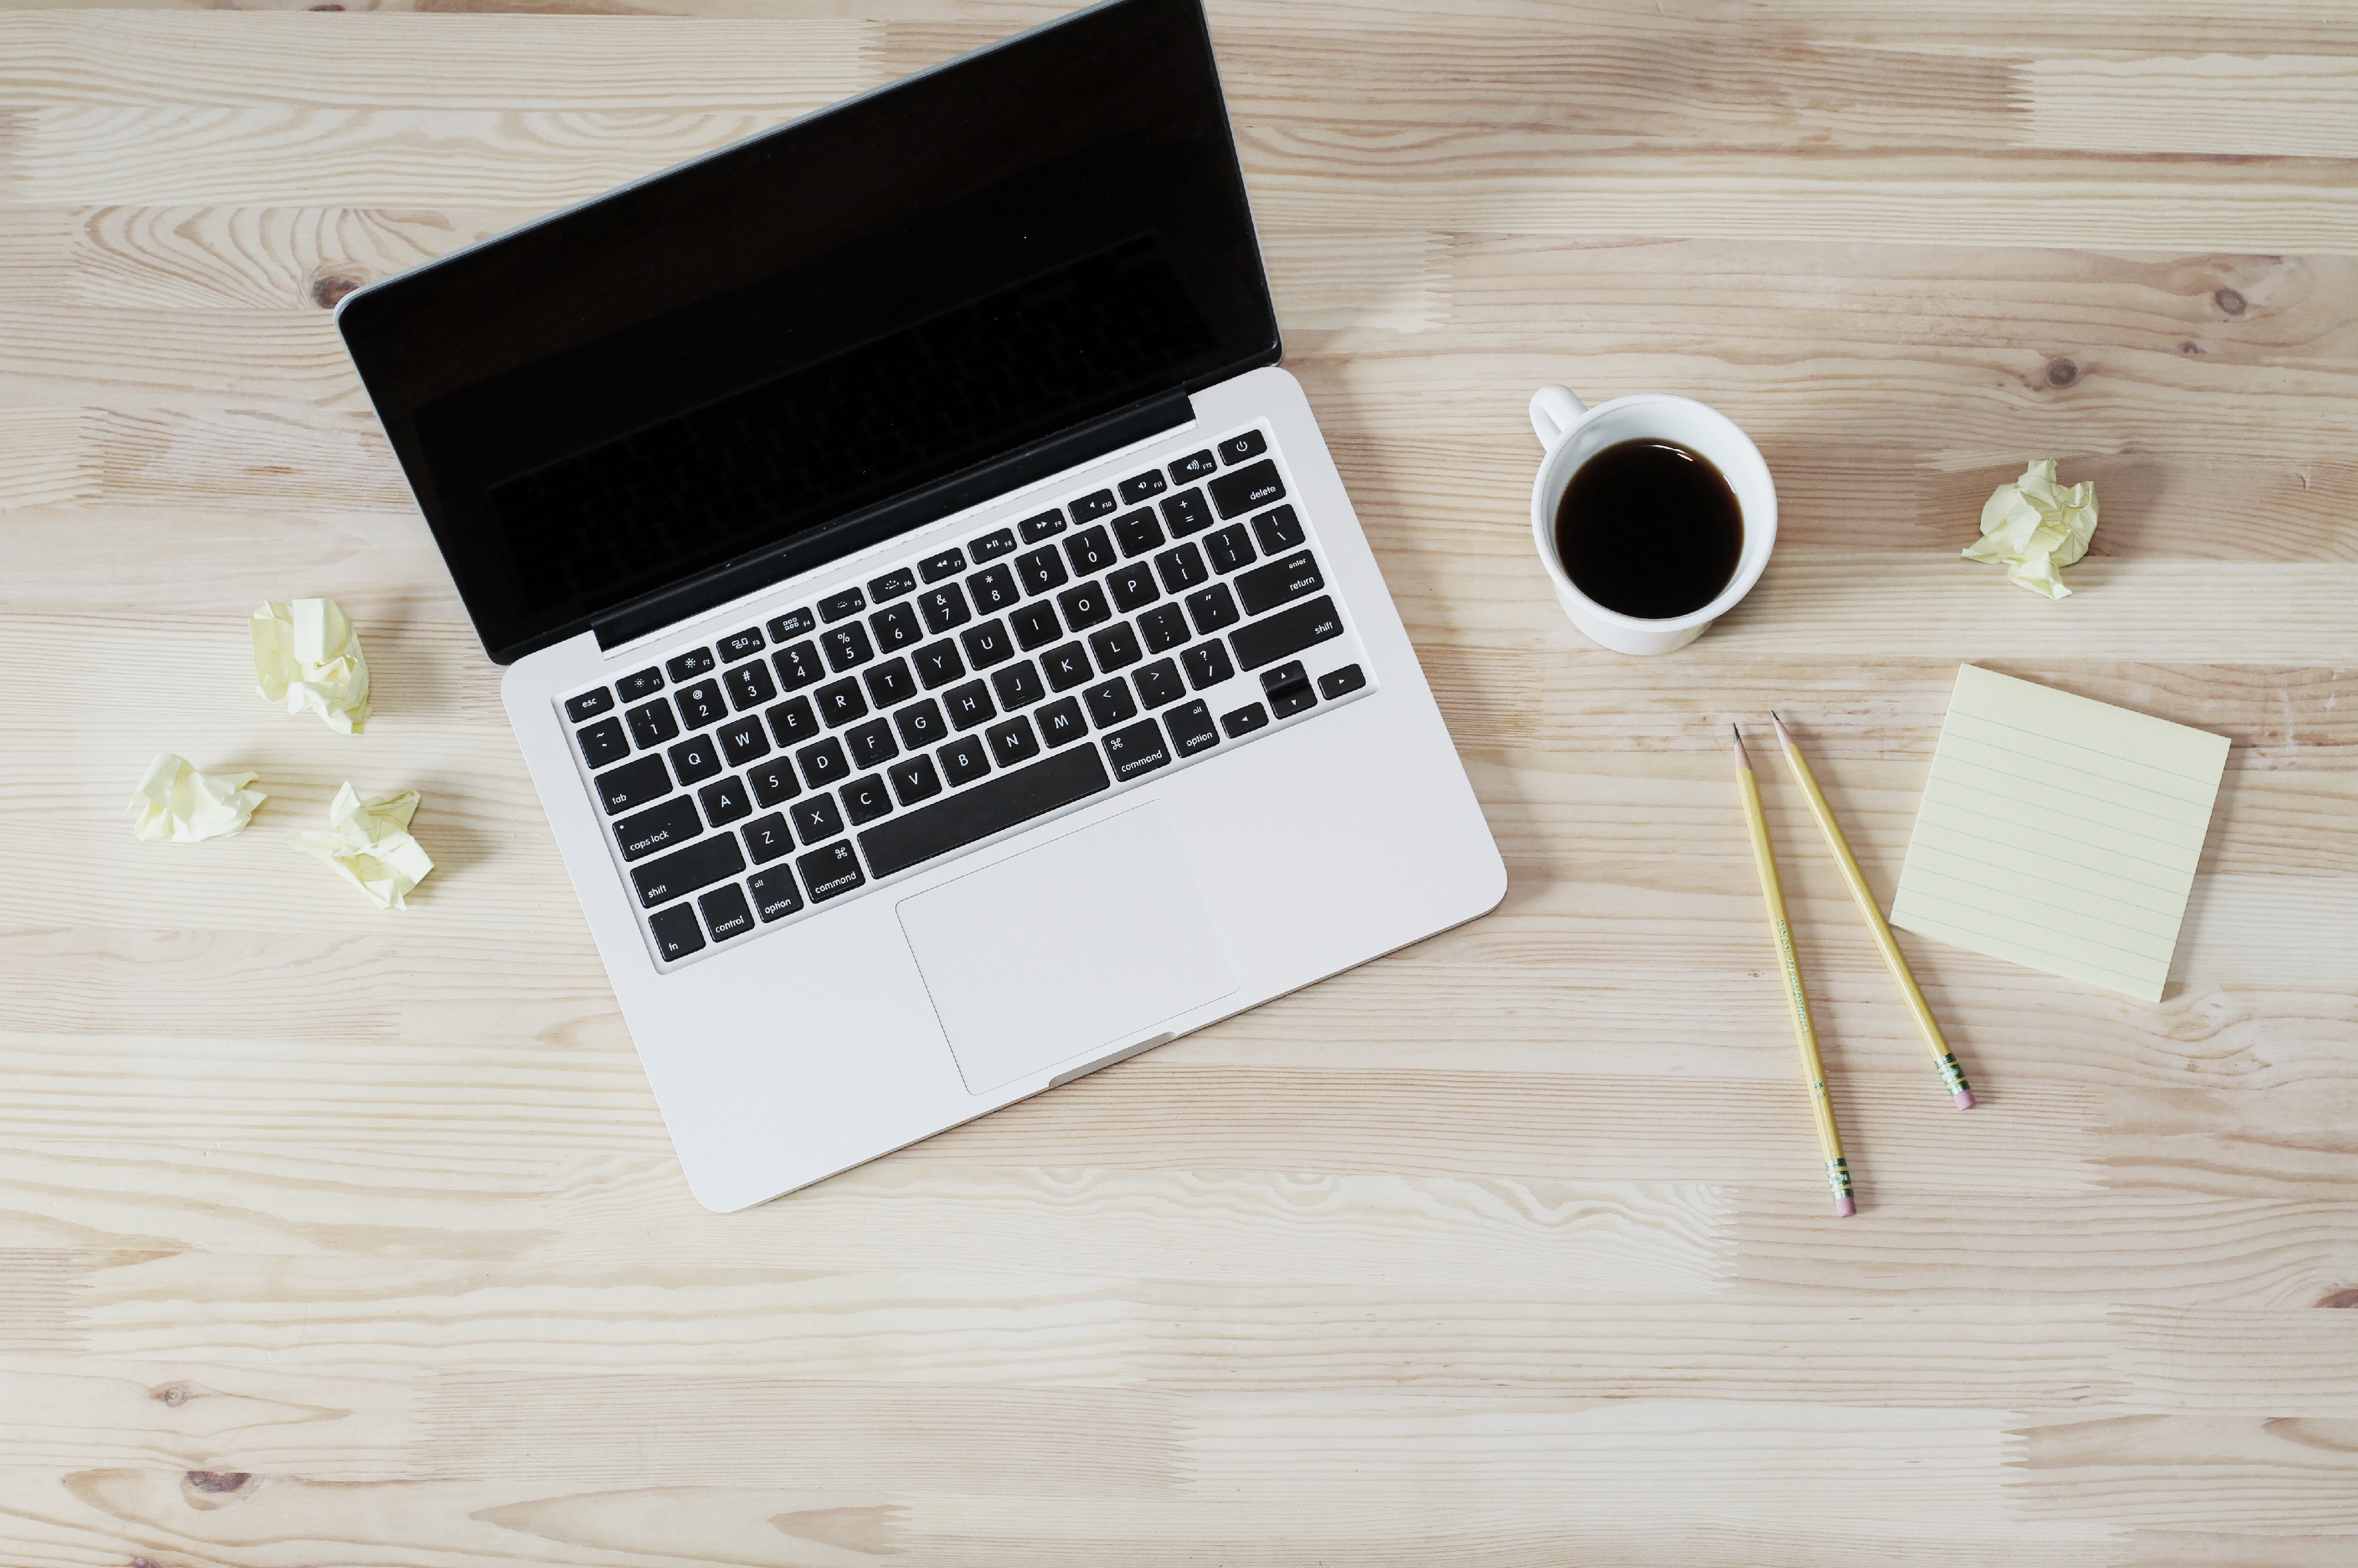
desk, coffee, wood, business, work space, brand, product, design, ideas